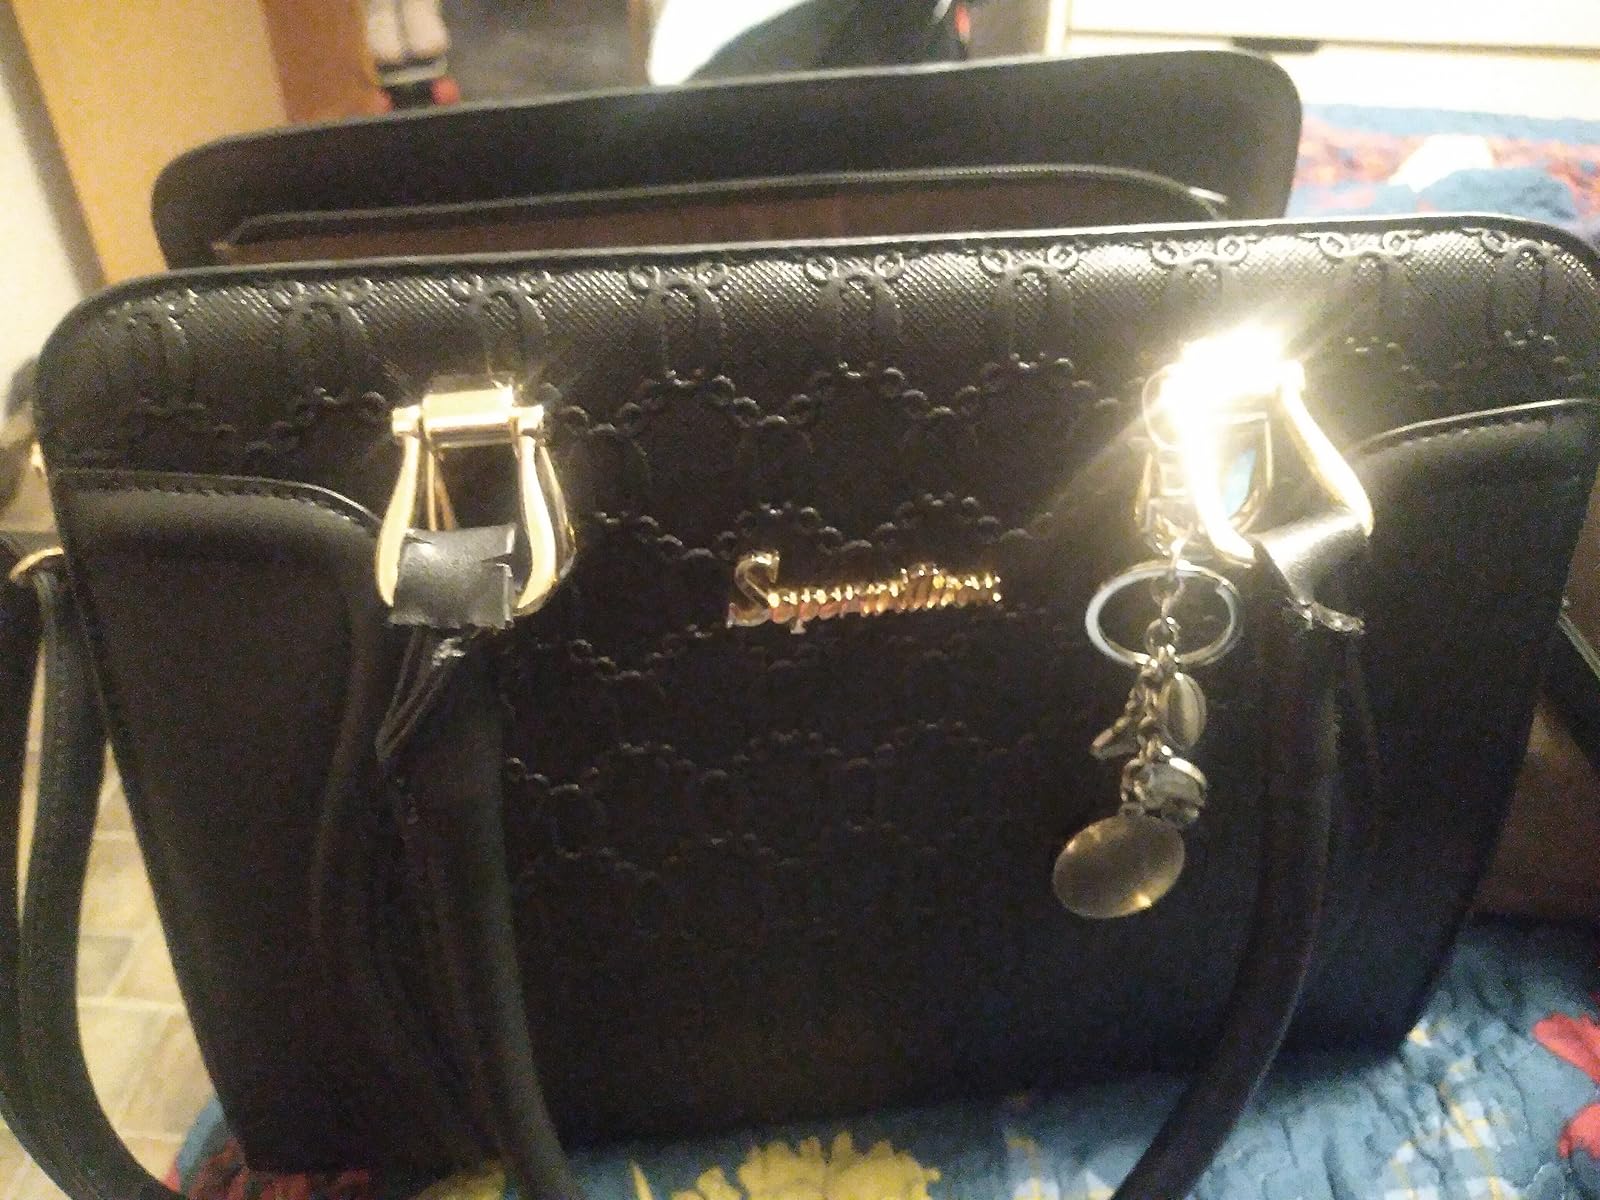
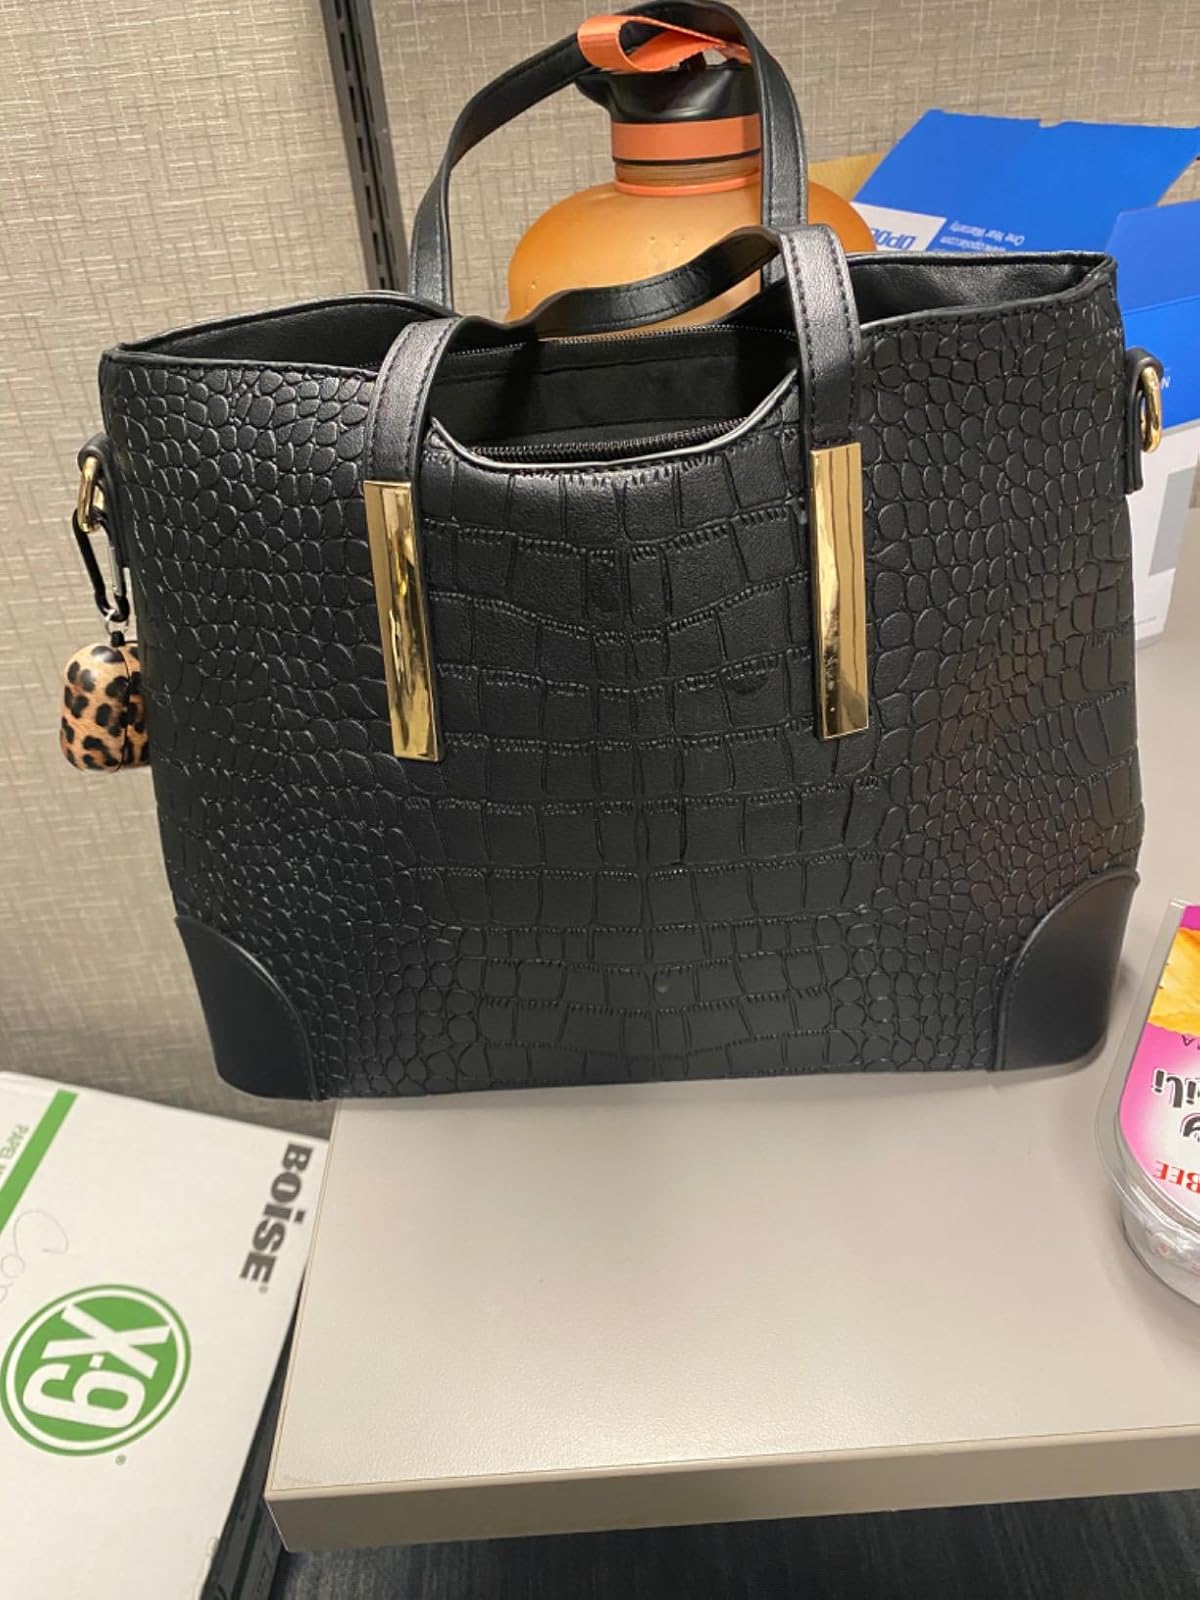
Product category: accessories_handbag
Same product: no